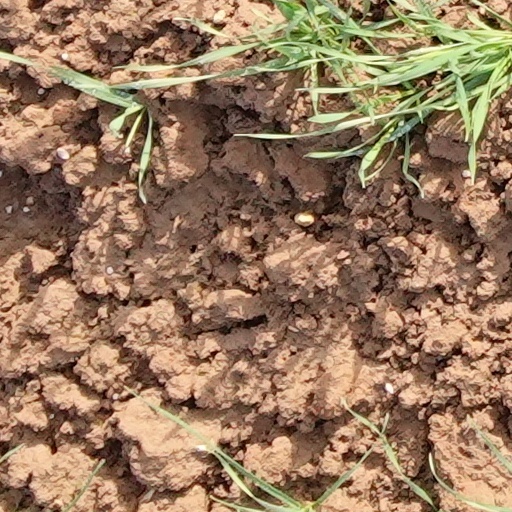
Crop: wheat